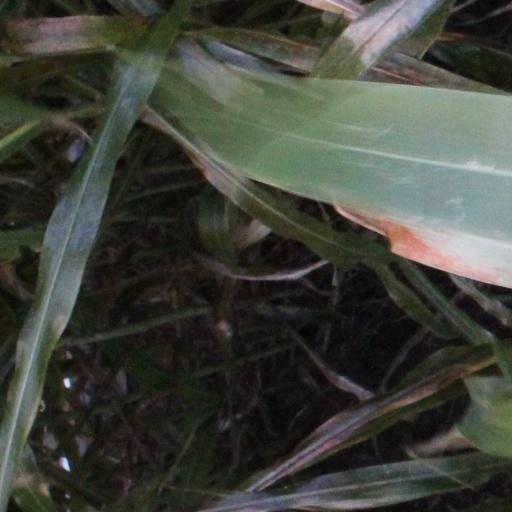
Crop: sorghum